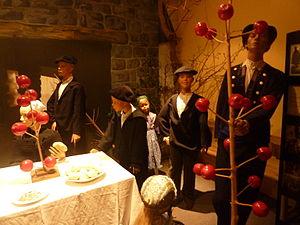
Plougastel-Daoulas
Plougastel-Daoulas est une ville du département du Finistère, dans la région Bretagne, en France. Ses habitants sont appelés les Plougastels et pour les femmes, on utilise le mot breton Plougastellenn.
Le musée de la Fraise et du Patrimoine est un musée associatif, consacré au patrimoine local. Il est situé dans le centre-ville Plougastel-Daoulas dans le Finistère.